Overslade

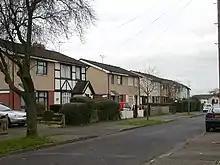
Houses on Saunton Road on the Overslade estate

Overslade is a residential area in the central south part of the town of Rugby, Warwickshire. The area was developed for housing in the 20th century, mostly between the 1930s and late-1950s. It was historically within the parish of Bilton.